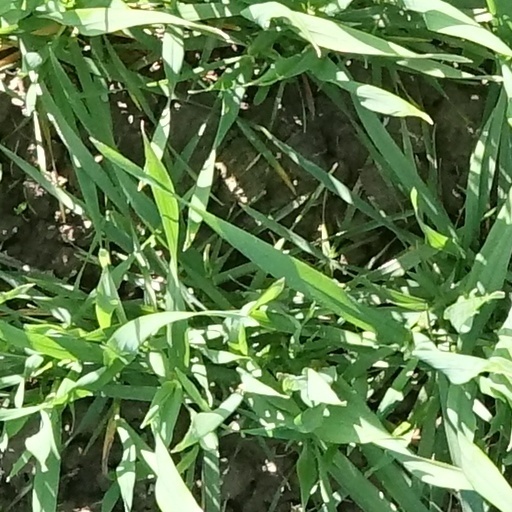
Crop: wheat